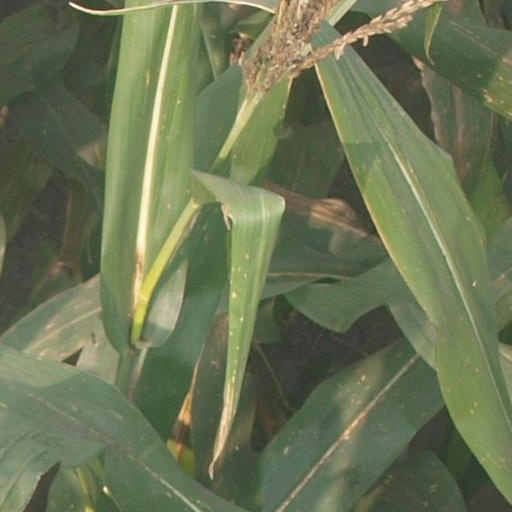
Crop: maize; corn